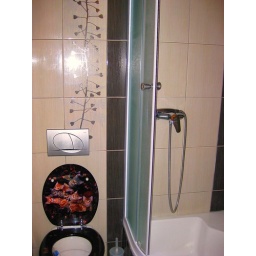
Our bathroom in Split. Yes, those are cats on the toilet seat!